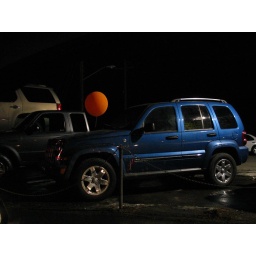
driving by a car lot like the blue and orange